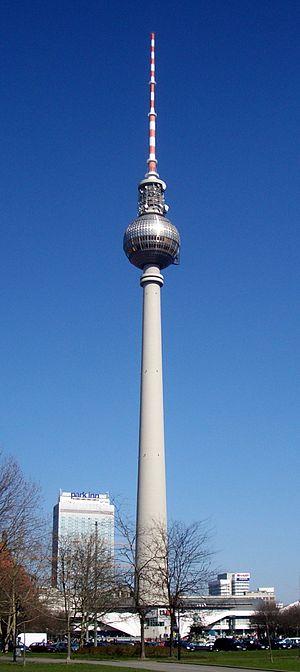
Fernsehturm [ˈfɛrnzeːˌtʊrm] est le terme allemand pour désigner les émetteurs de télévision. Au-delà de leur simple fonction utilitaire, les émetteurs de télévision d'Allemagne ont été au moment de leur érection l'occasion pour de nombreux architectes d'exprimer leur talent.
Deutscher Fernsehfunk était l'entreprise de télédiffusion publique de la République démocratique allemande. Fondée en 1952, elle fut rattachée à l'ARD peu après la réunification allemande. Elle opérait deux chaînes de télévision et constituait avec le groupe de radiodiffusion est-allemand Rundfunk der DDR la radio-télévision de la République Démocratique Allemande. De 1972 à 1990, DFF s'est appelée Fernsehen der DDR.